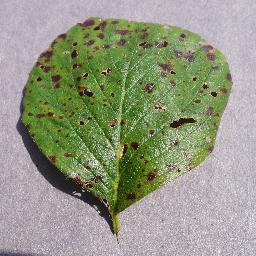
Label: Strawberry___Leaf_scorch